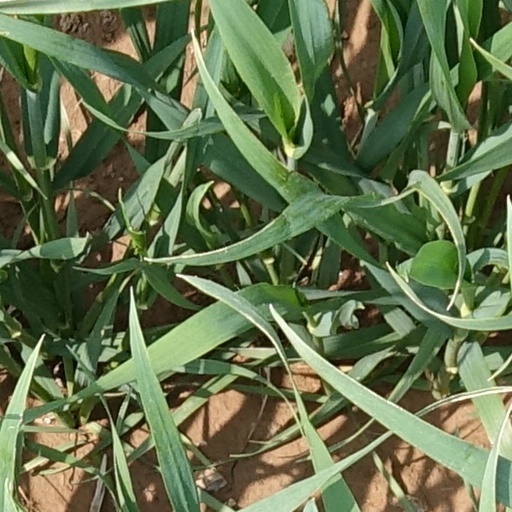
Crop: wheat